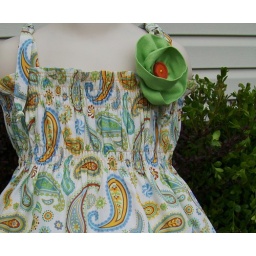
The flower in on an aligator clip and can be worn on the dress as shown, or in the hair.